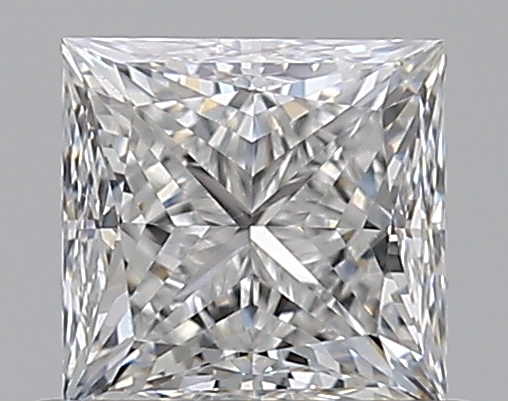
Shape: princess
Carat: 0.61
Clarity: VS1
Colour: E
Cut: EX
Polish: EX
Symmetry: VG
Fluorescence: N
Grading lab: GIA
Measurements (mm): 4.54 x 4.46 x 3.29